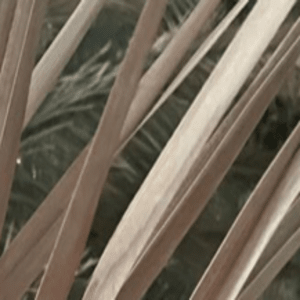
Label: Magnesium Deficiency